Andreas Ivanschitz

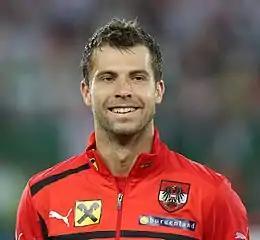
Ivanschitz with Austria in 2012

Andreas Ivanschitz (born 15 October 1983) is an Austrian retired footballer who played as an attacking midfielder.